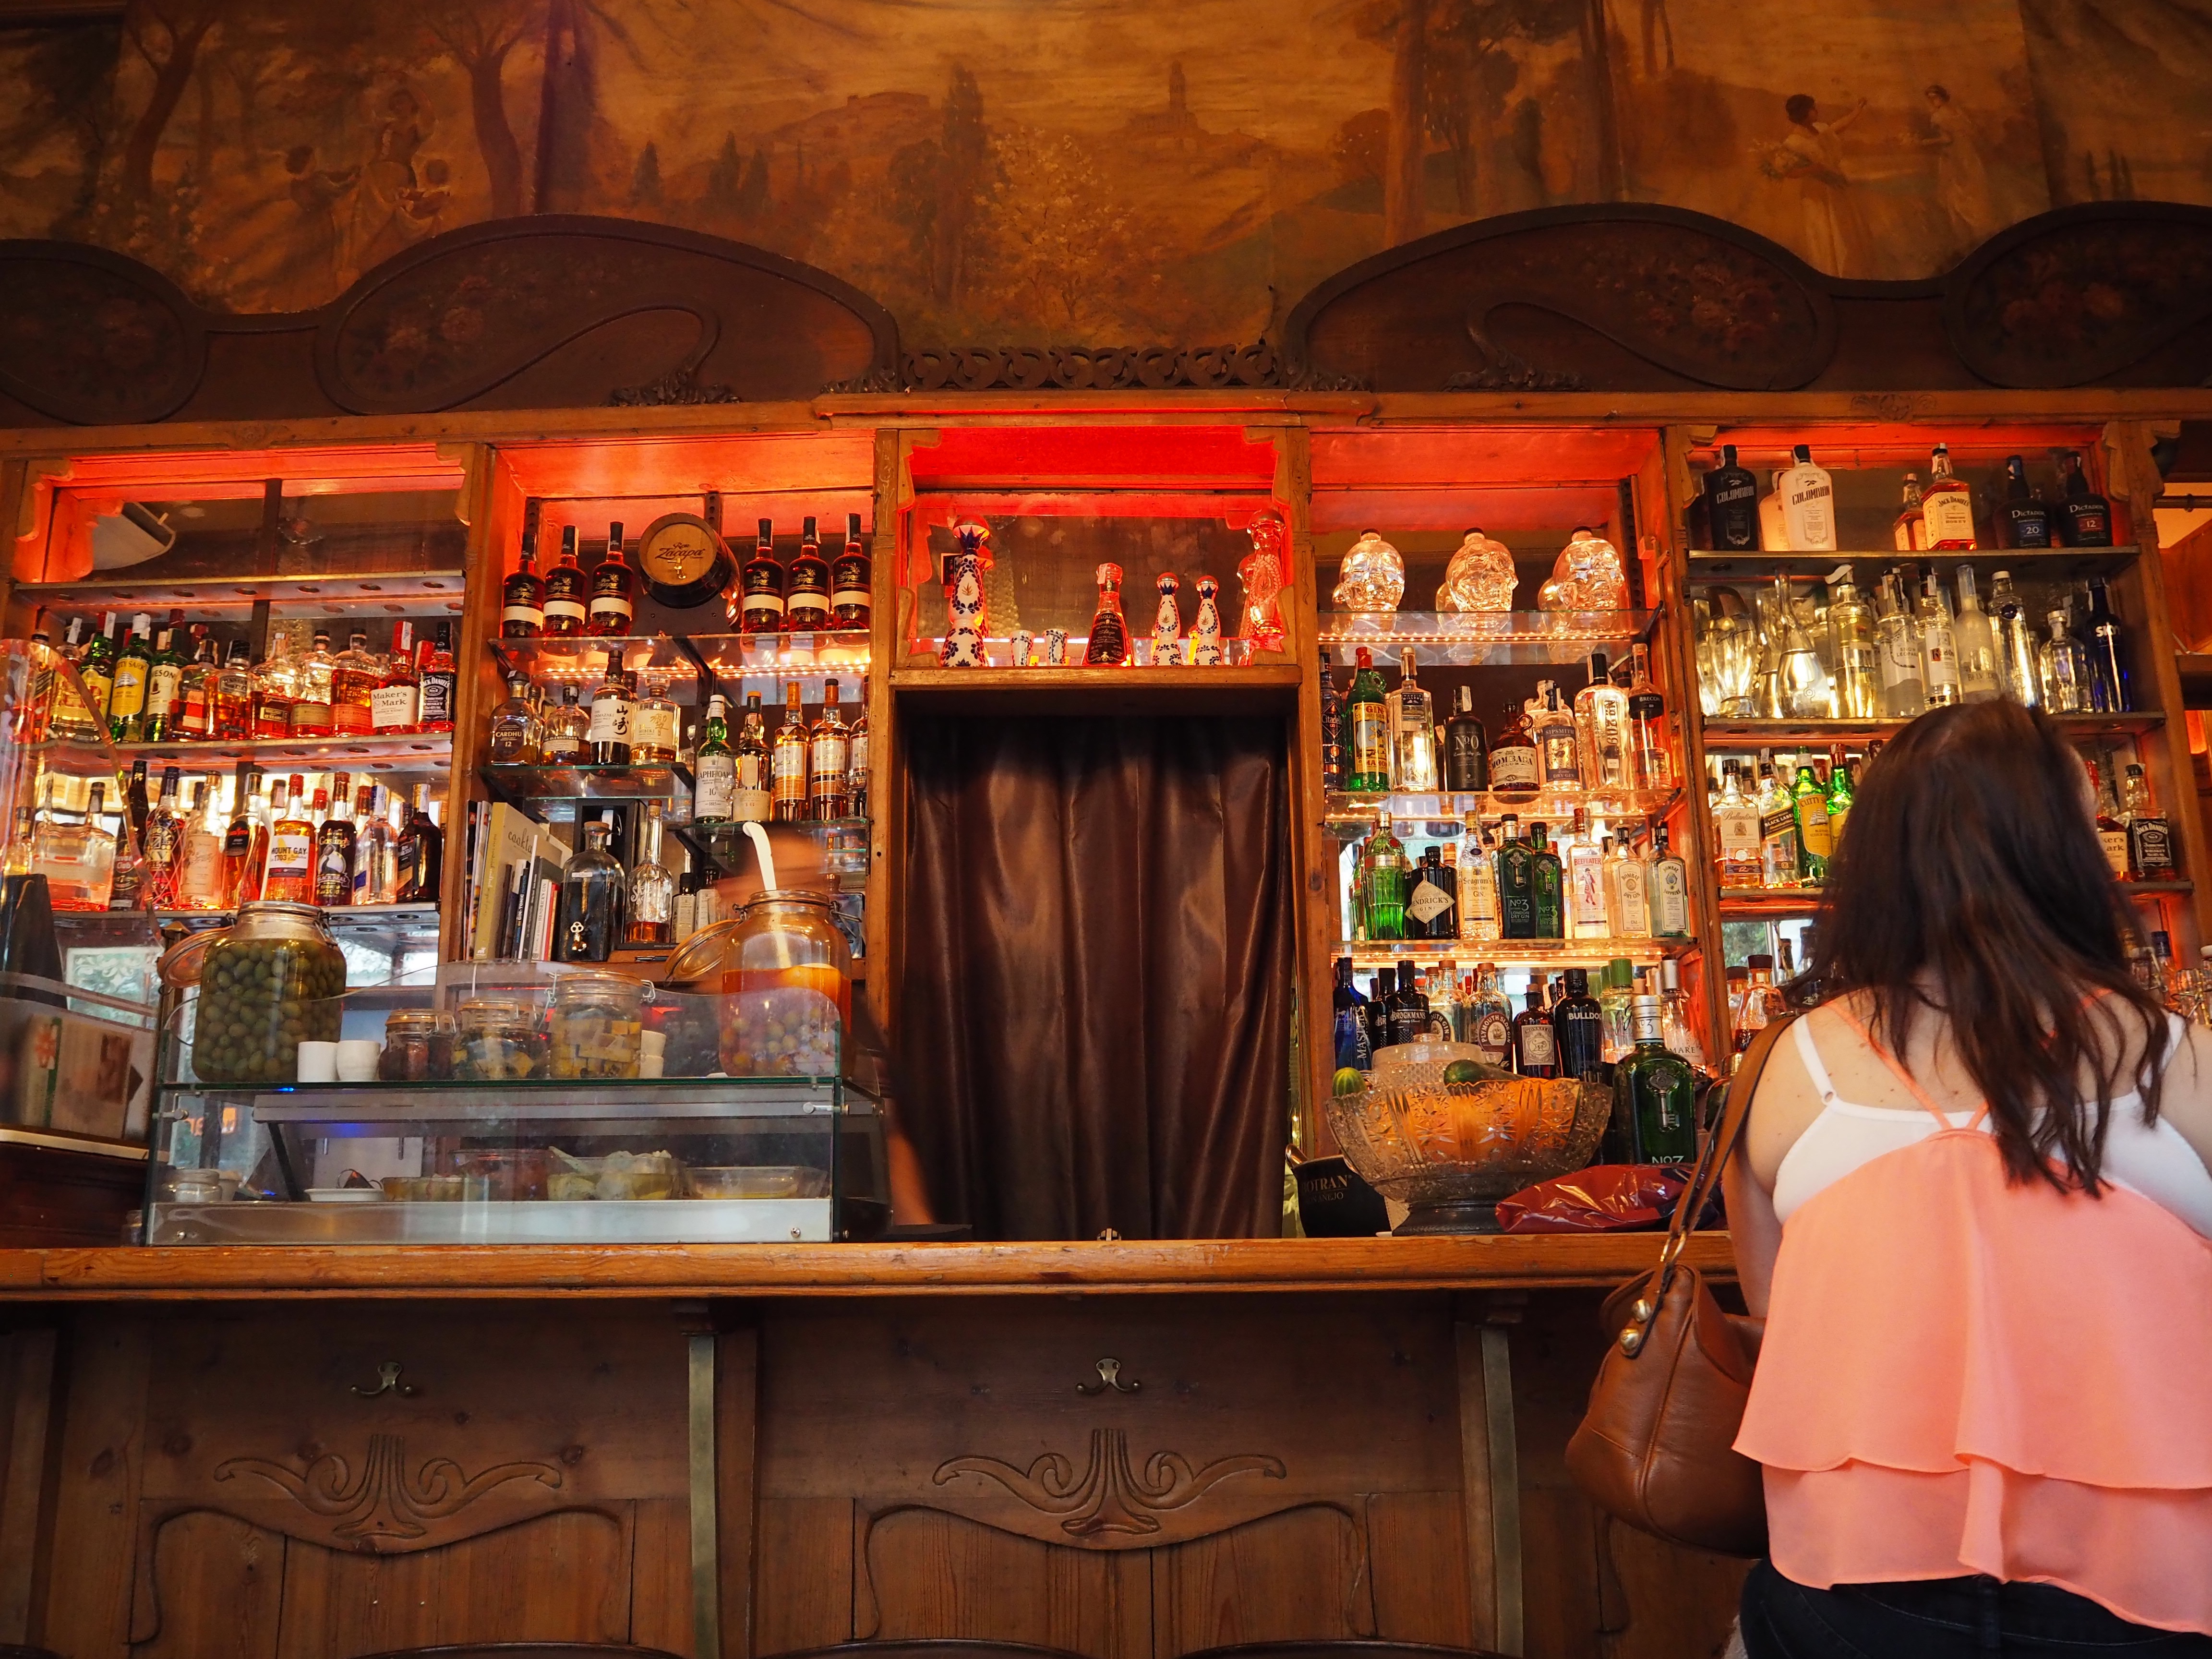
restaurant, bar, stall, grocery store, retail, liquor store